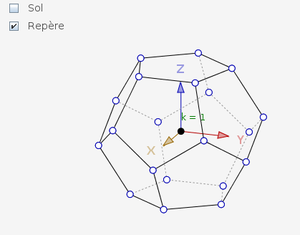
Un dodécaèdre dans un repère de l'espace. Un dodécaèdre sous CaRMetal.
CaRMetal est un logiciel libre de géométrie dynamique, créé par Éric Hakenholz en 2006, à partir du moteur de C.a.R., de René Grothmann. Le logiciel est développé en langage Java. Il tire son nom de la finition « métal brossé » de l'interface Swing.